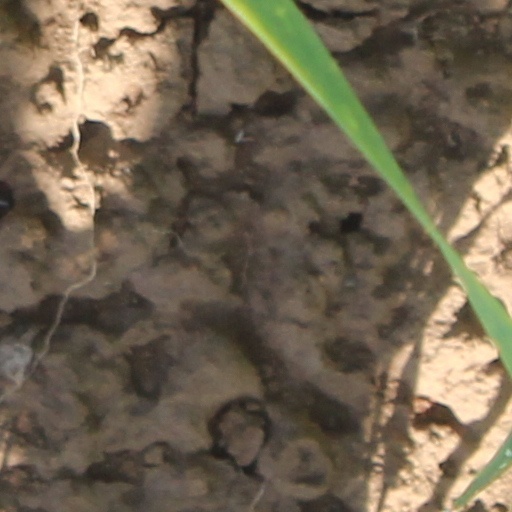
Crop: wheat